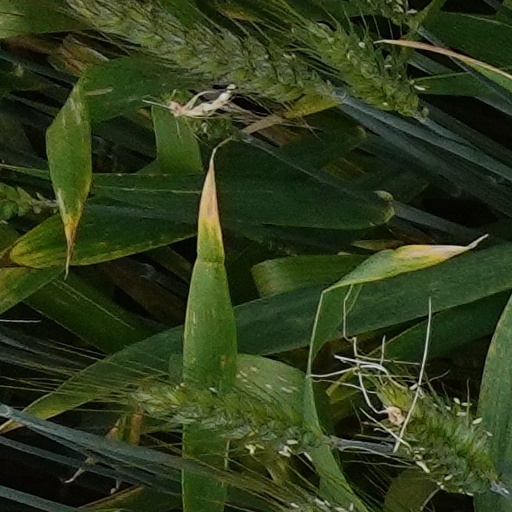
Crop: wheat